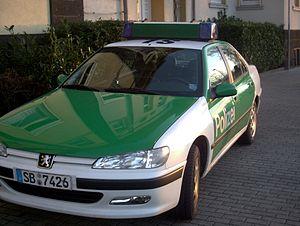
Véhicule de Police situé dans l'état fédéral d'Allemagne de Saarland.